List of Hindu deities

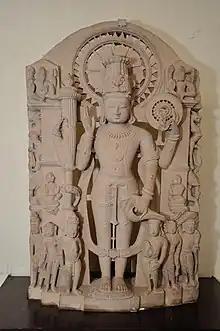
Statue of Vishnu

The Trimurti are the most prominent deities of contemporary Hinduism. This consists of Brahma - the Creator, Vishnu - the Preserver, and Shiva - the Destroyer. Their feminine counterparts are Saraswati - the wife of Brahma, Lakshmi - the wife of Vishnu, and Parvati (or Durga) - the wife of Shiva.